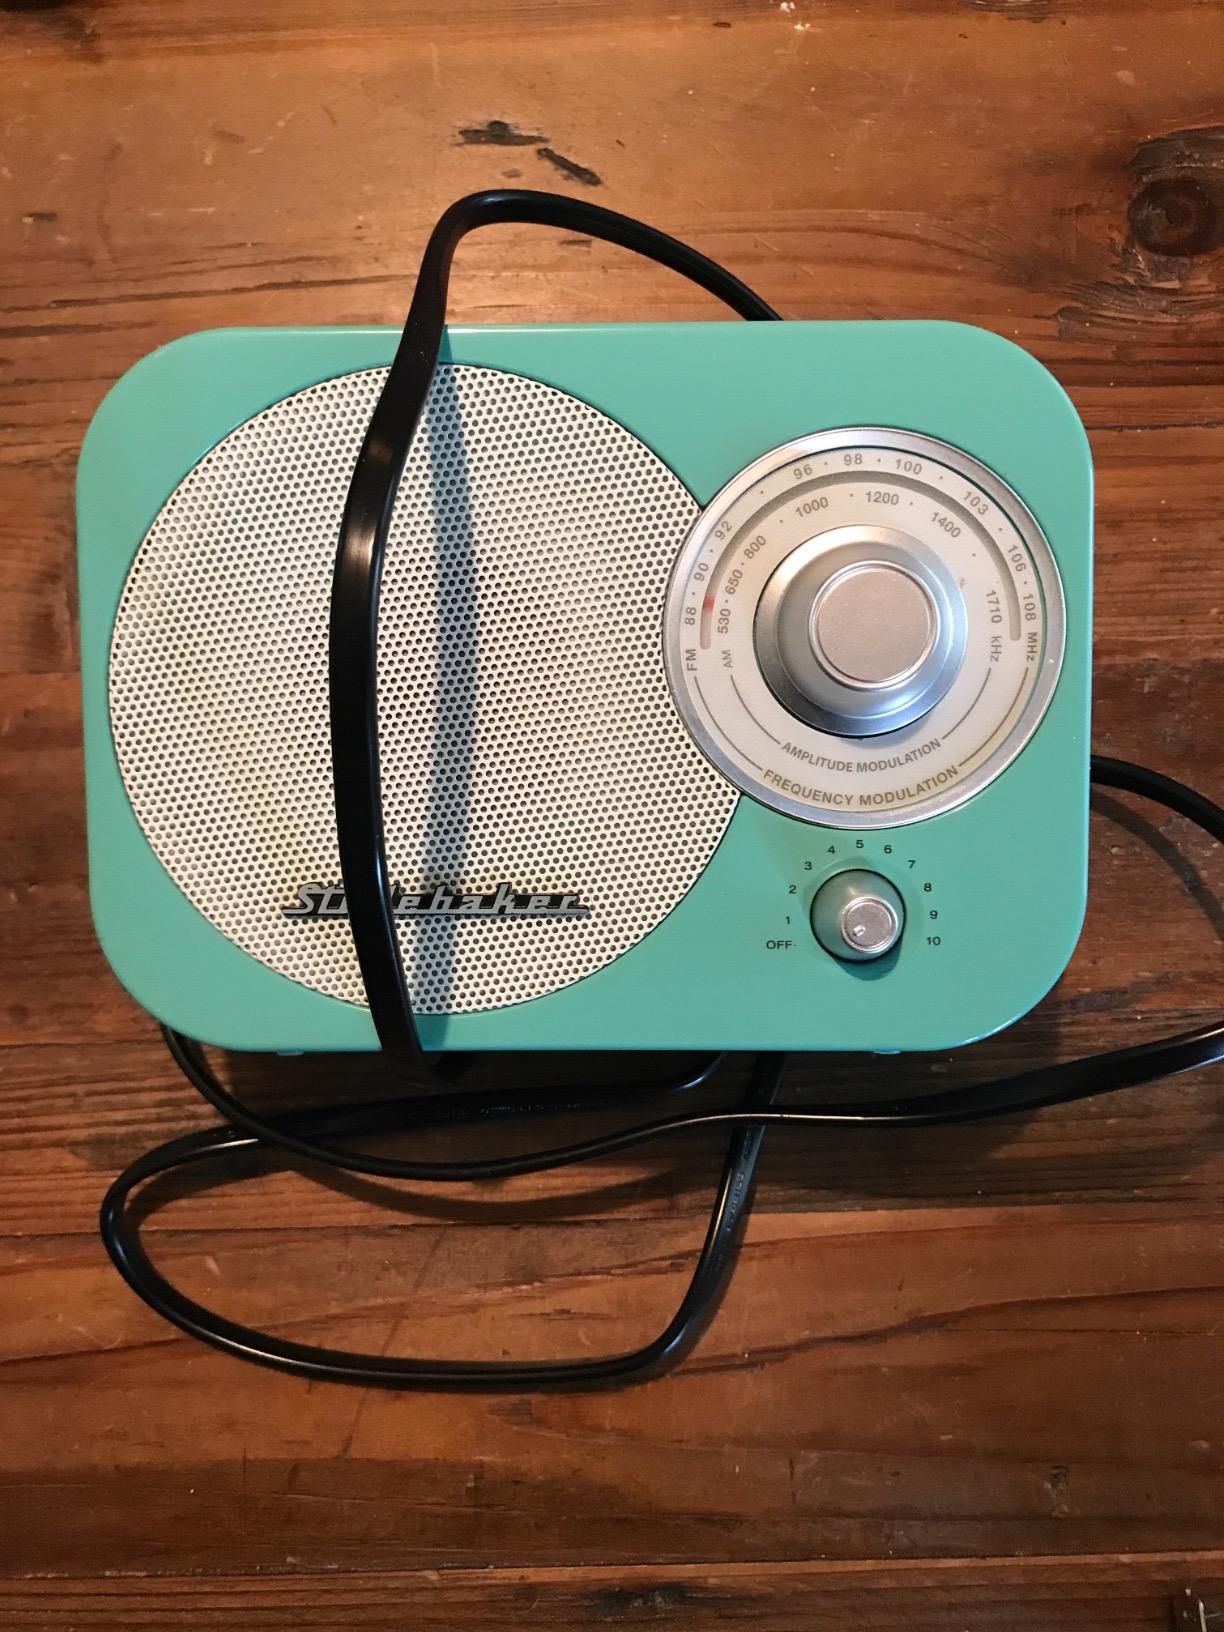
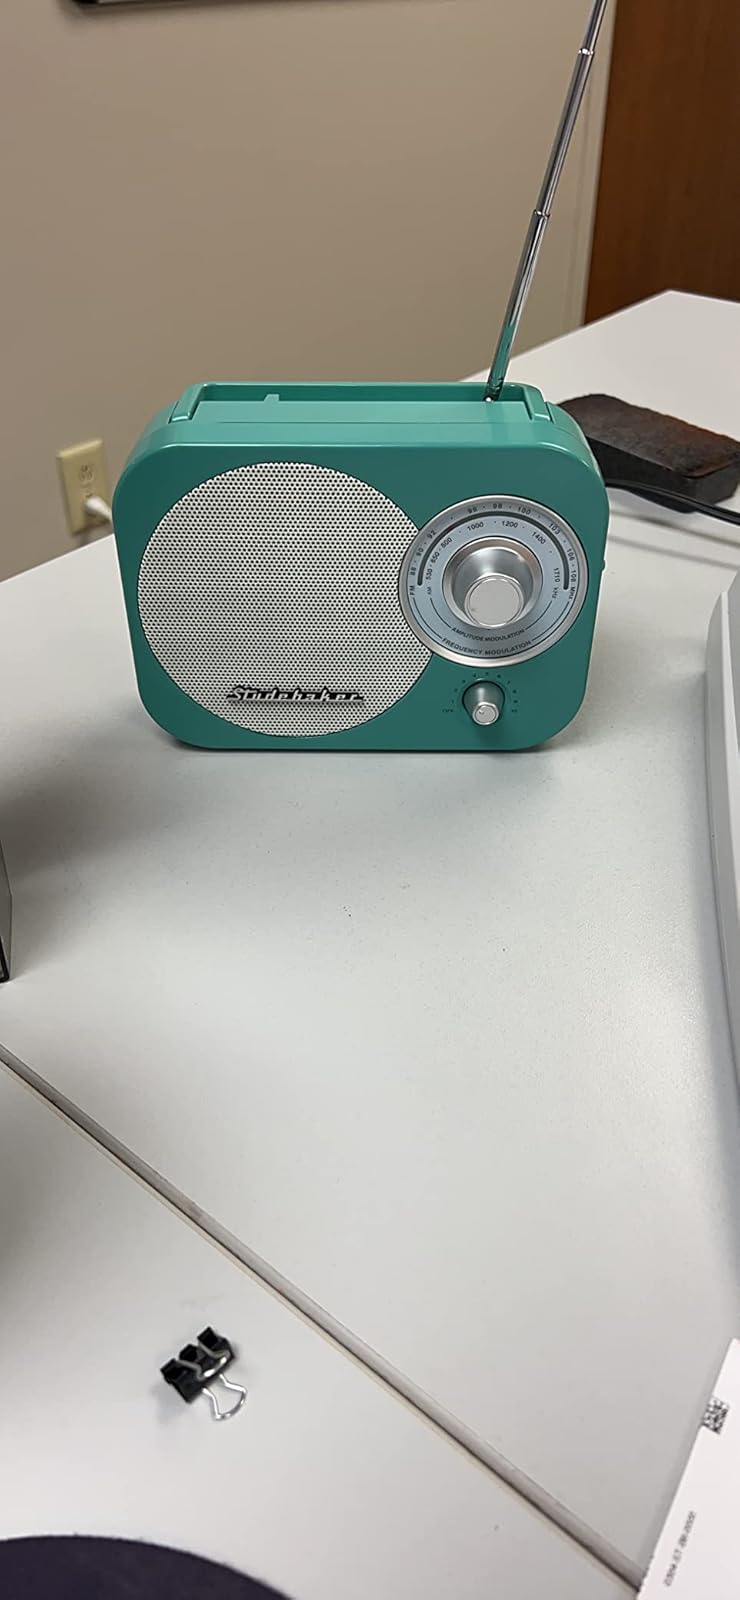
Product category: radio
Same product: yes